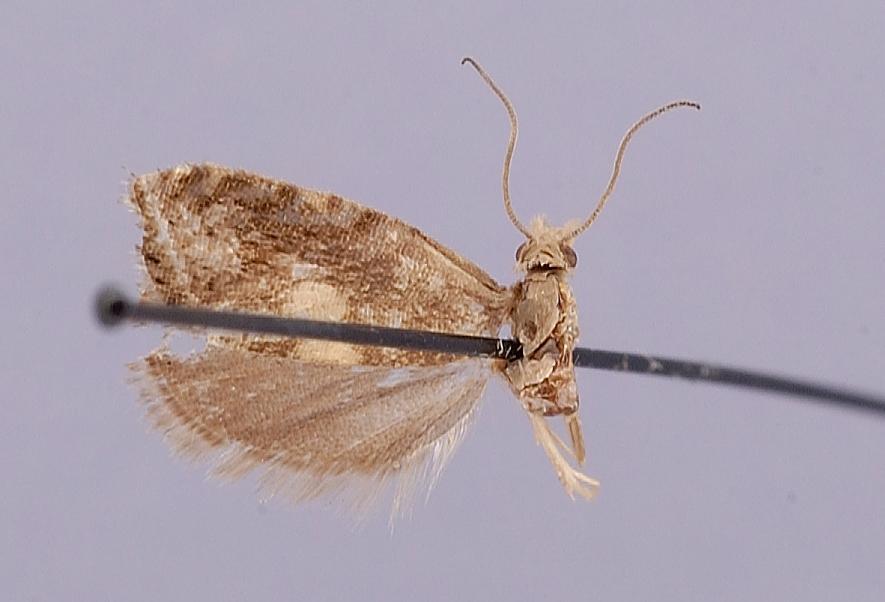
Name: Hemimene capitana
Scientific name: Hemimene capitana Busck, 1906
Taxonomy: Animalia, Arthropoda, Insecta, Lepidoptera, Tortricidae
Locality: South Park, Colorado, United States
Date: [Not Stated]